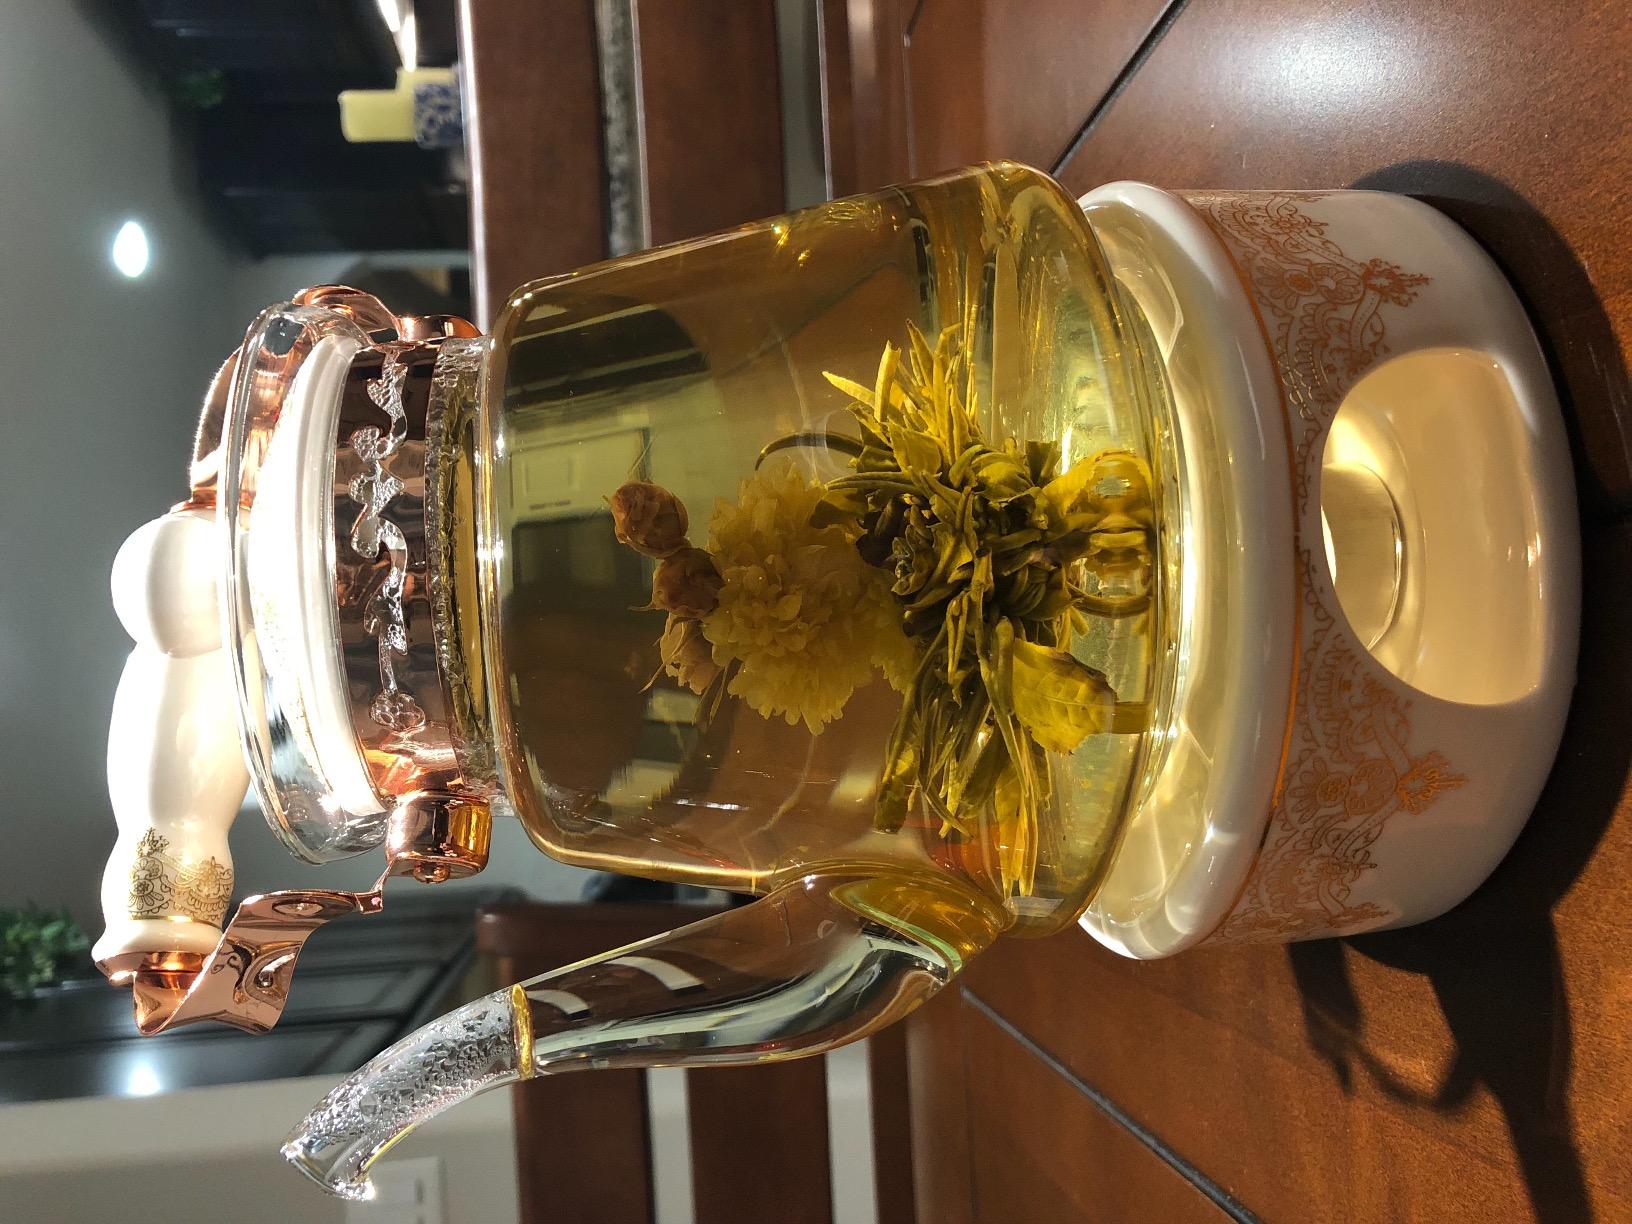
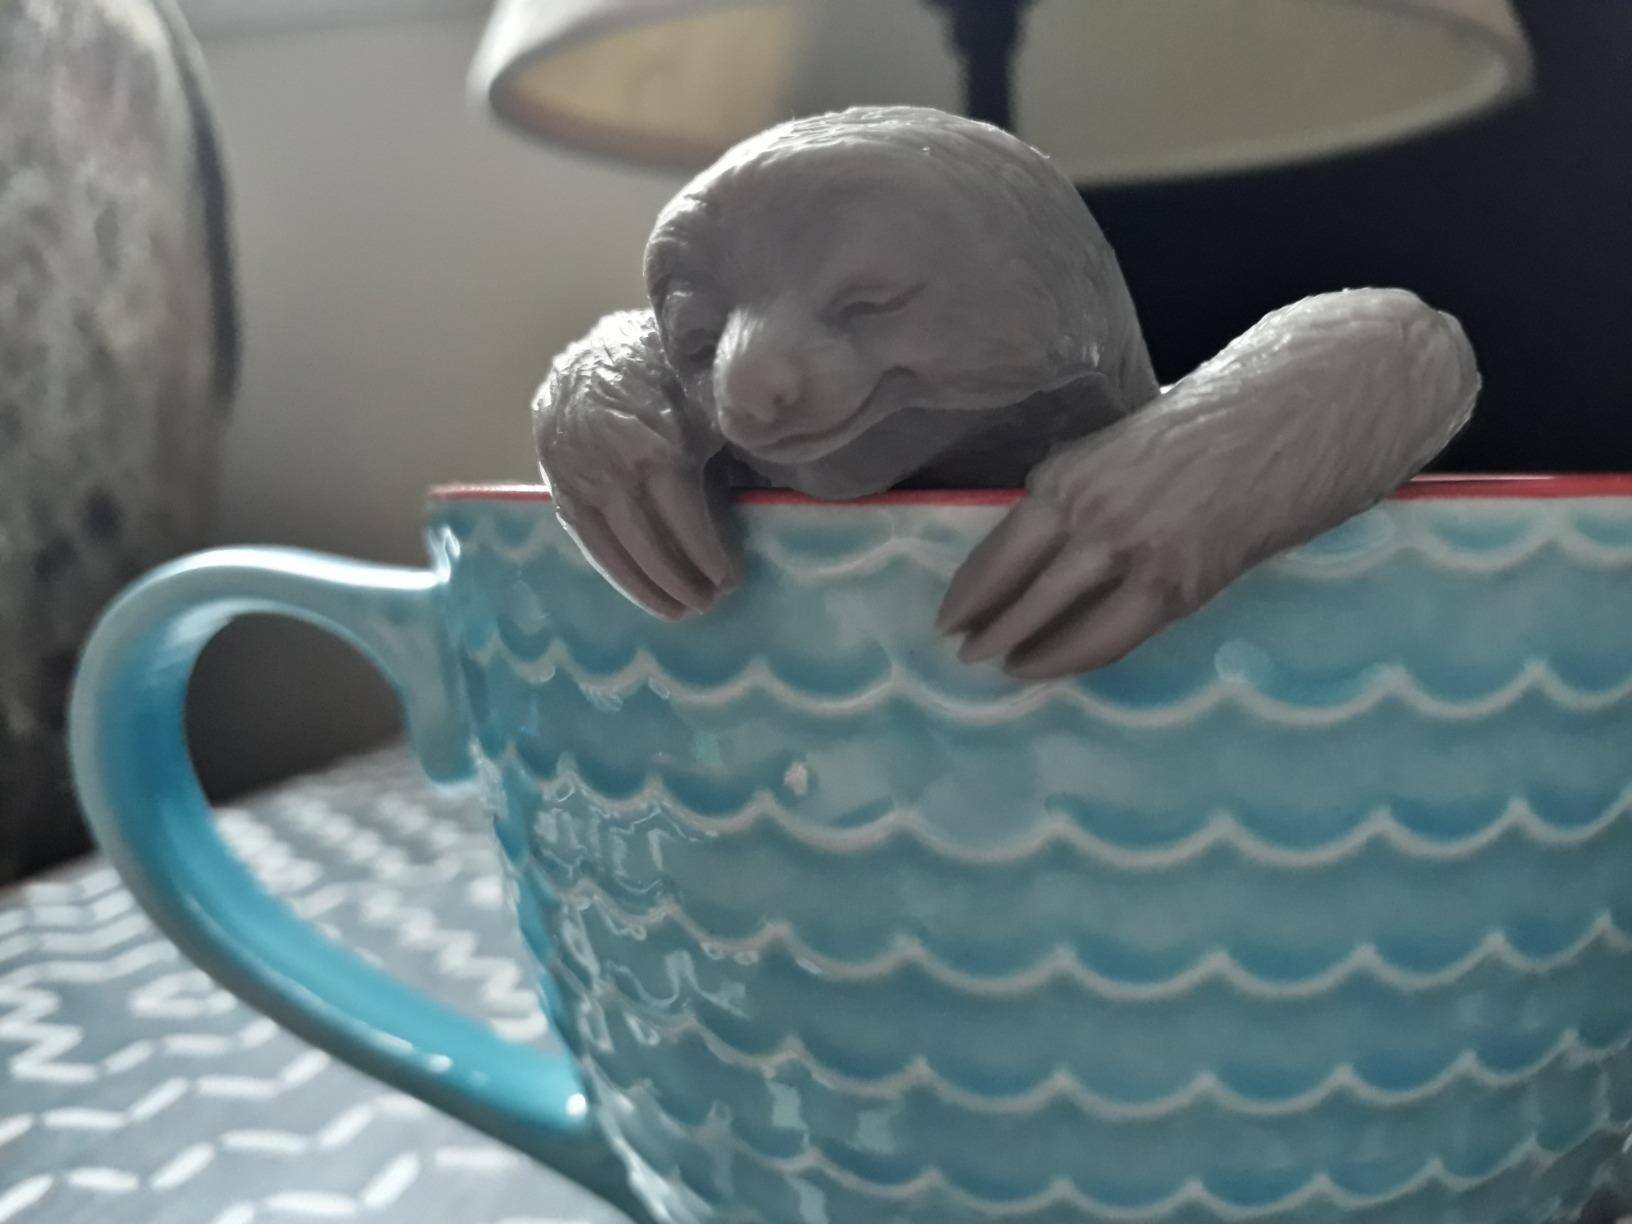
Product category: items_tea
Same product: no